1924 Republican National Convention

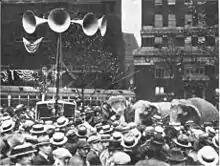
Crowd gathered outside of the Public Auditorium during the convention

The 1924 Republican National Convention was held in Cleveland, Ohio, at the Public Auditorium, from June 10 to 12.